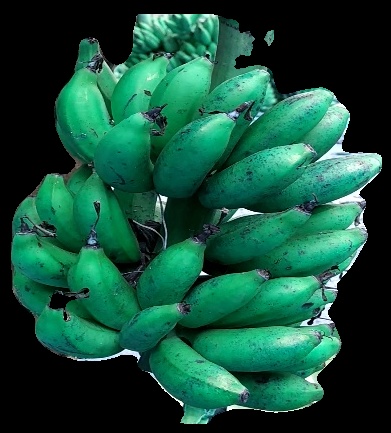
Variety: rasbale
Grade: grade3